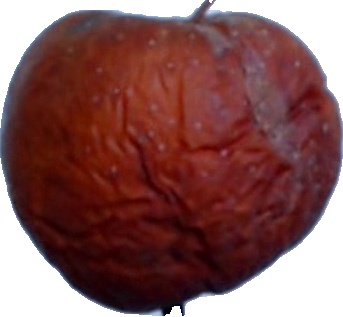
Label: apple_rotten_1